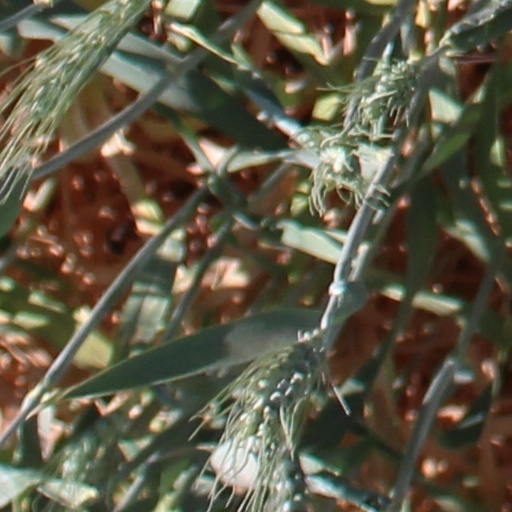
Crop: wheat